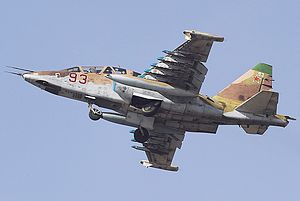
Den Russiske Føderations Luftvåben / Materiel / Materiel
Den Russiske Føderations Luftvåben er Den Russiske Føderations luftvåben.